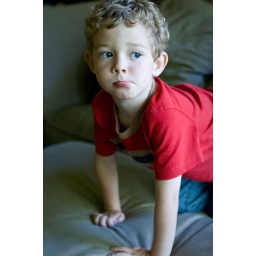
by the big window in the new house. great light except that is has a green tint from the front yard.